Wappocomo (Romney, West Virginia)

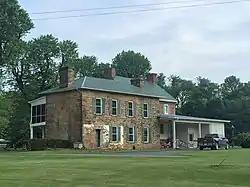
The rear elevation of the 1861 stone addition, viewed from the northwest.

Following its construction by Col. Parsons in 1861, the ballroom in the upper story of Wappocomo's stone addition served as the scene of many events and parties. According to tradition, as many as 100 couples have danced on the ballroom's wooden floor since its construction in 1861. It was the custom of the Parsons family to allow guests who were visiting the mansion for the first time to write their names and the date of their visit on the mortar between the addition's stone blocks; many of these signatures are still legible.